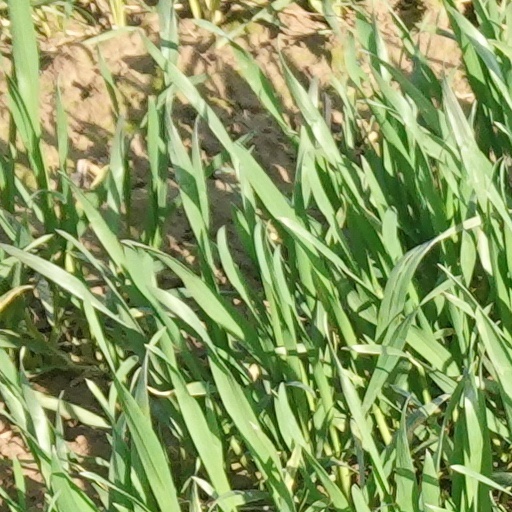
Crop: wheat